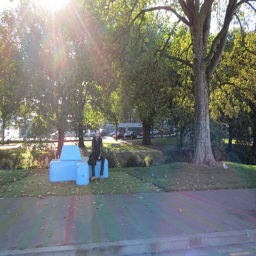
A man is sitting on a bench in the park
A man sitting on a sculptural bench in a park.
a man that is sitting on a blue park bench
A person sitting on a bench in a park.
There is a man sitting down underneath the trees.